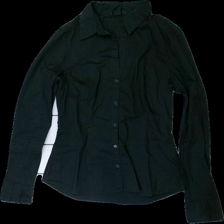
View: front
Type: Shirt
Category: Ladies
Brand: H&M
Colors: Black
Material: 66% cotton 34% nylone
Cut: Regular
Size: 38
Season: All
Damage location: bottom right
Damage 2 location: middle left
Price range: 50-100
Recommended usage: Reuse
Description: svart skjorta, lite luddig